Psychological and sociological effects of spaceflight

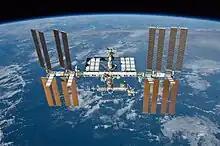
Much has been learned from experiences on the International Space Station about important psychological, interpersonal and psychiatric issues that affect people working on-orbit. This information should be incorporated in the planning for future expeditionary missions to a near-Earth asteroid or to Mars.

Other psychosocial studies involving astronauts and cosmonauts have been conducted. In one, an analysis of speech patterns as well as subjective attitudes and personal values were measured in both on-orbit space crews and people working in space analog environments. The researchers found that, over time, these isolated groups showed decreases in the scope and content of their communications and a filtering in what they said to outside personnel, which was termed psychological closing. Crew members interacted less with some mission control personnel than others, perceiving them as opponents. This tendency of some crew members to become more egocentric was called autonomization. They also found that crew members became more cohesive by spending time together (for example, joint birthday celebrations), and that the presence of subgroups and outliers (e.g., scapegoats) negatively affected group cohesion. In a study of 12 ISS cosmonauts, researchers reported that personal values generally remained stable, with those related to the fulfillment of professional activities and good social relationships being rated most highly.